Argiope australis

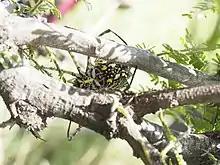
Ventral view

Like most orb-web spiders, "A. australis" shows considerable sexual size dimorphism; females (~25mm) are considerably larger than males (~6mm). When viewed from above, the abdomen is bright yellow with black cross-wise stripes and has an obvious knobby outline. When viewed from below the body is more finely detailed, and appears more black with patterns of yellowish spots and lines arranged symmetrically along the longitudinal axis. The legs have alternating bands of light (e.g. white, orange, yellow) and dark (brown, black) color.